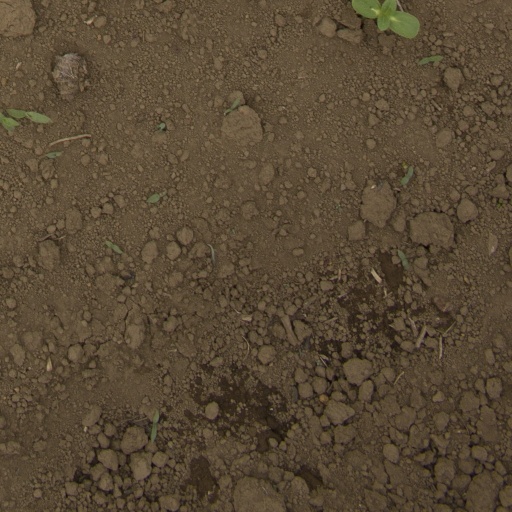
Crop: Jerusalem artichoke